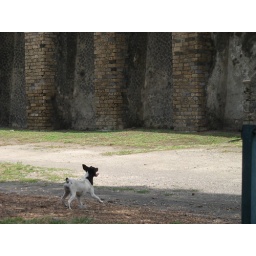
dog chasing birds in pompei